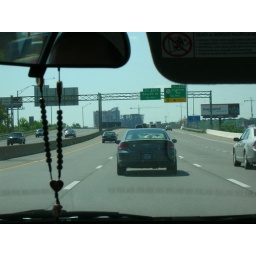
Icon and Terrazzo, picture shot from the back seat of a car. Two new condo towers in Nashville, TN.